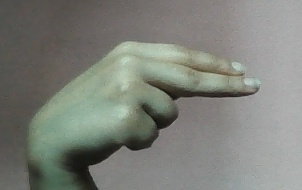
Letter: ain